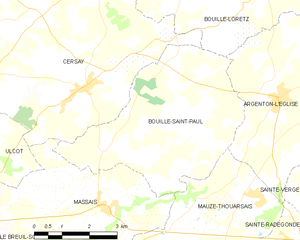
Carte des communes françaises Bouillé-Saint-Paul